Her Royal Highness..?

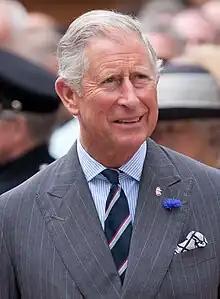
Prince Charles, pictured, was the main subject of this play.

Her Royal Highness..? was a comedy/drama play (billed as "an affectionate comedy") by Royce Ryton and Ray Cooney, who also directed.